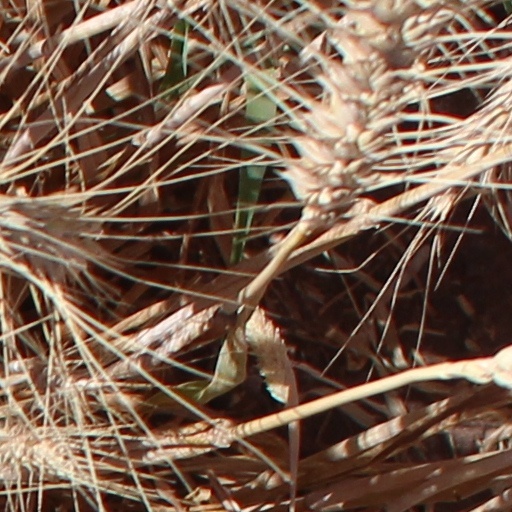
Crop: wheat